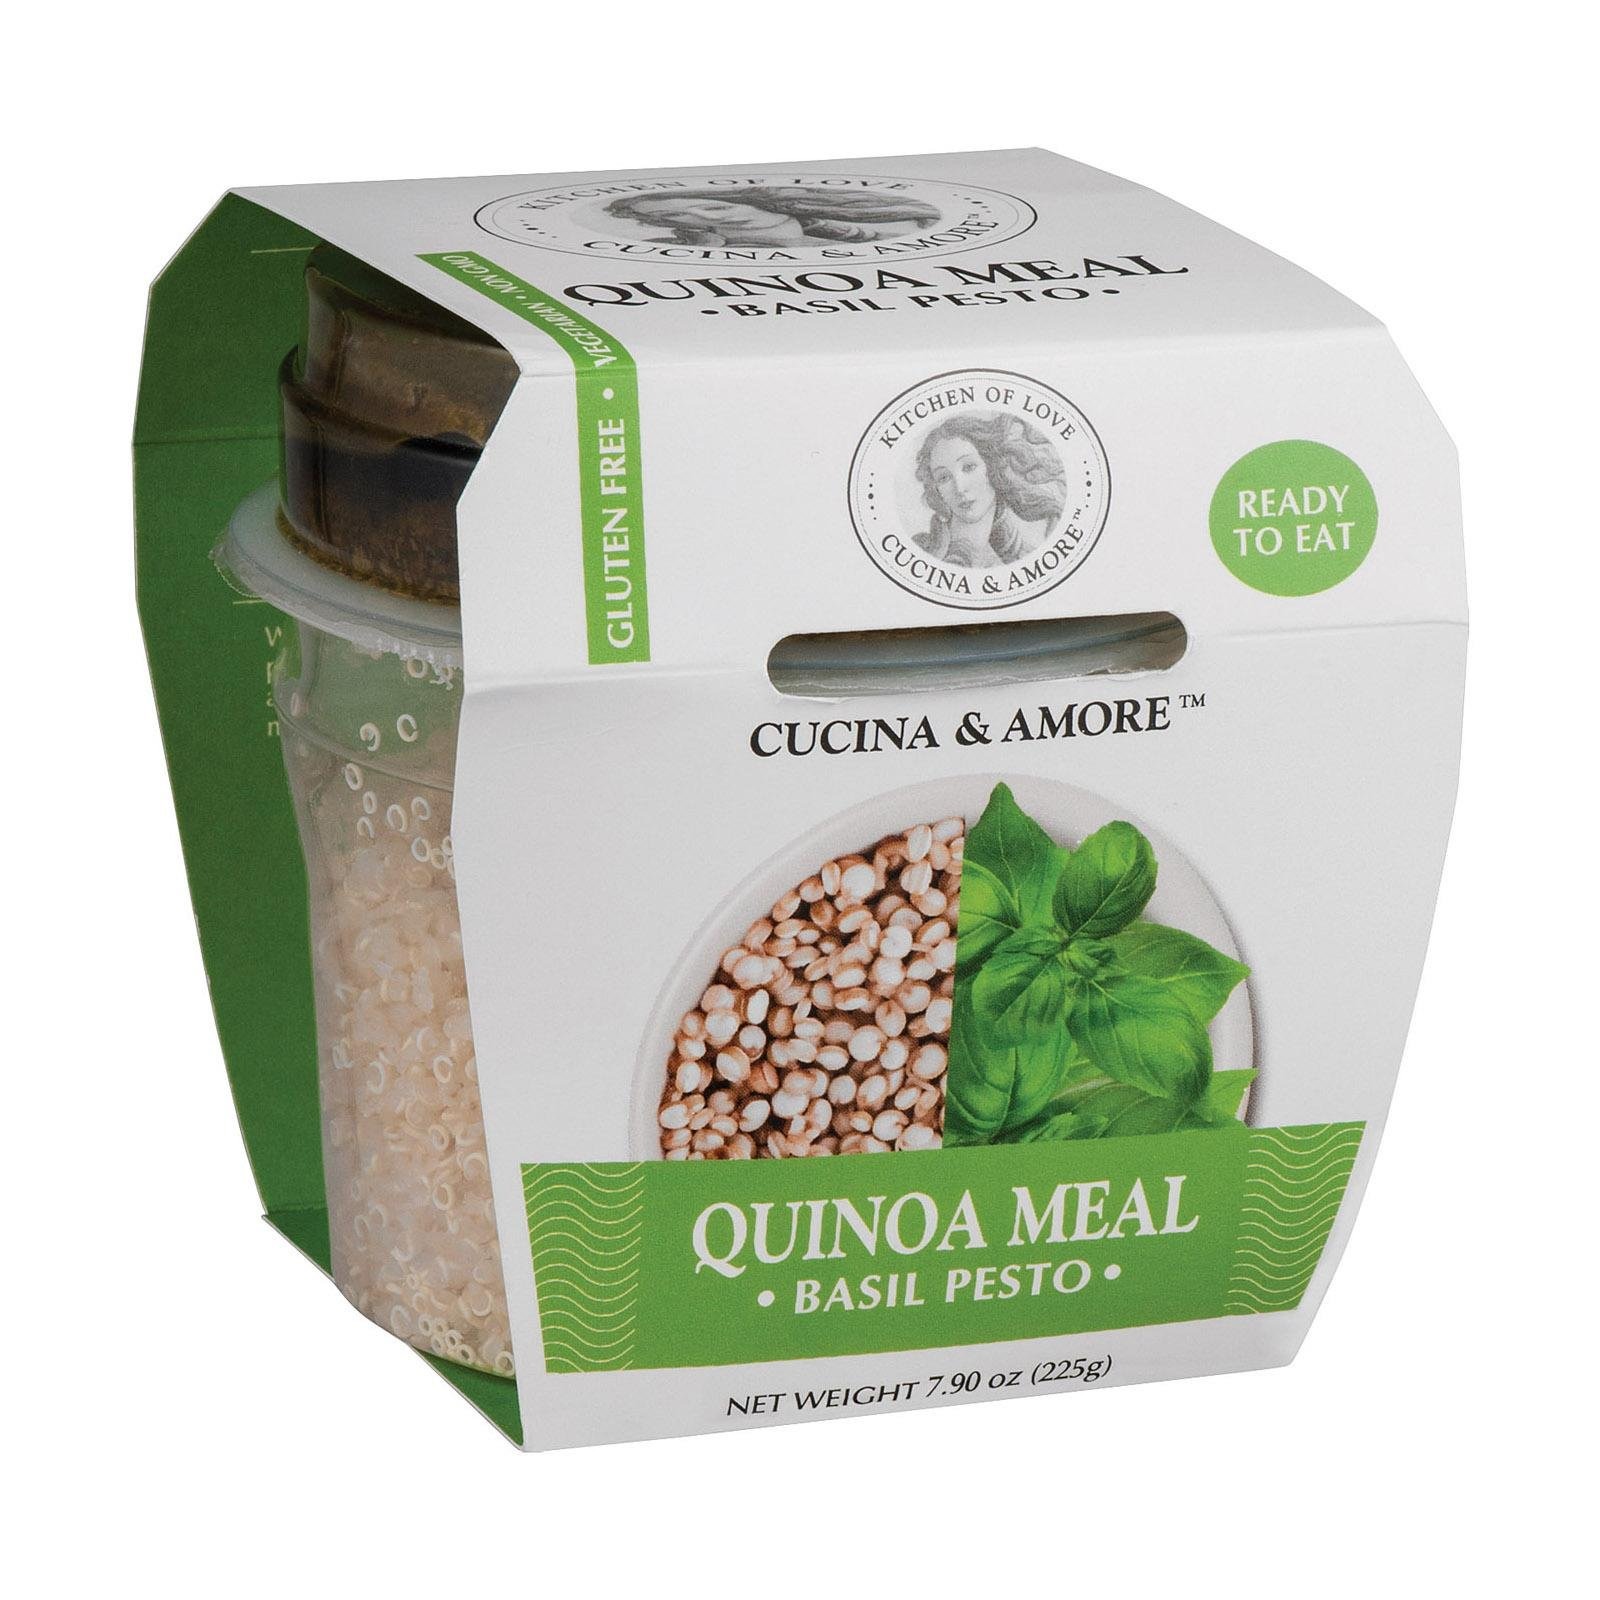
Item Name: Cucina & Amore Quinoa Meal Basil Pesto - 7.9 OZ (Pack of 6)
Value: 47.4
Unit: Ounce

Price: 3.96